Chengdu Plain

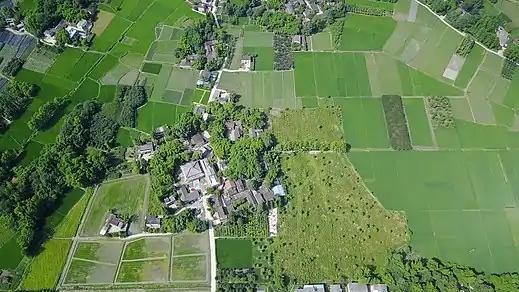
Rural landscape of the Chengdu plain

The Chengdu Plain, referred to in Sichuanese as the Western Sichuan Plain (Sichuanese Pinyin: "Cuanxi Bazi"), is an alluvial plain located in the western part of the Sichuan Basin in southwestern China. Chengdu, the capital of Sichuan, is located at the center of it.